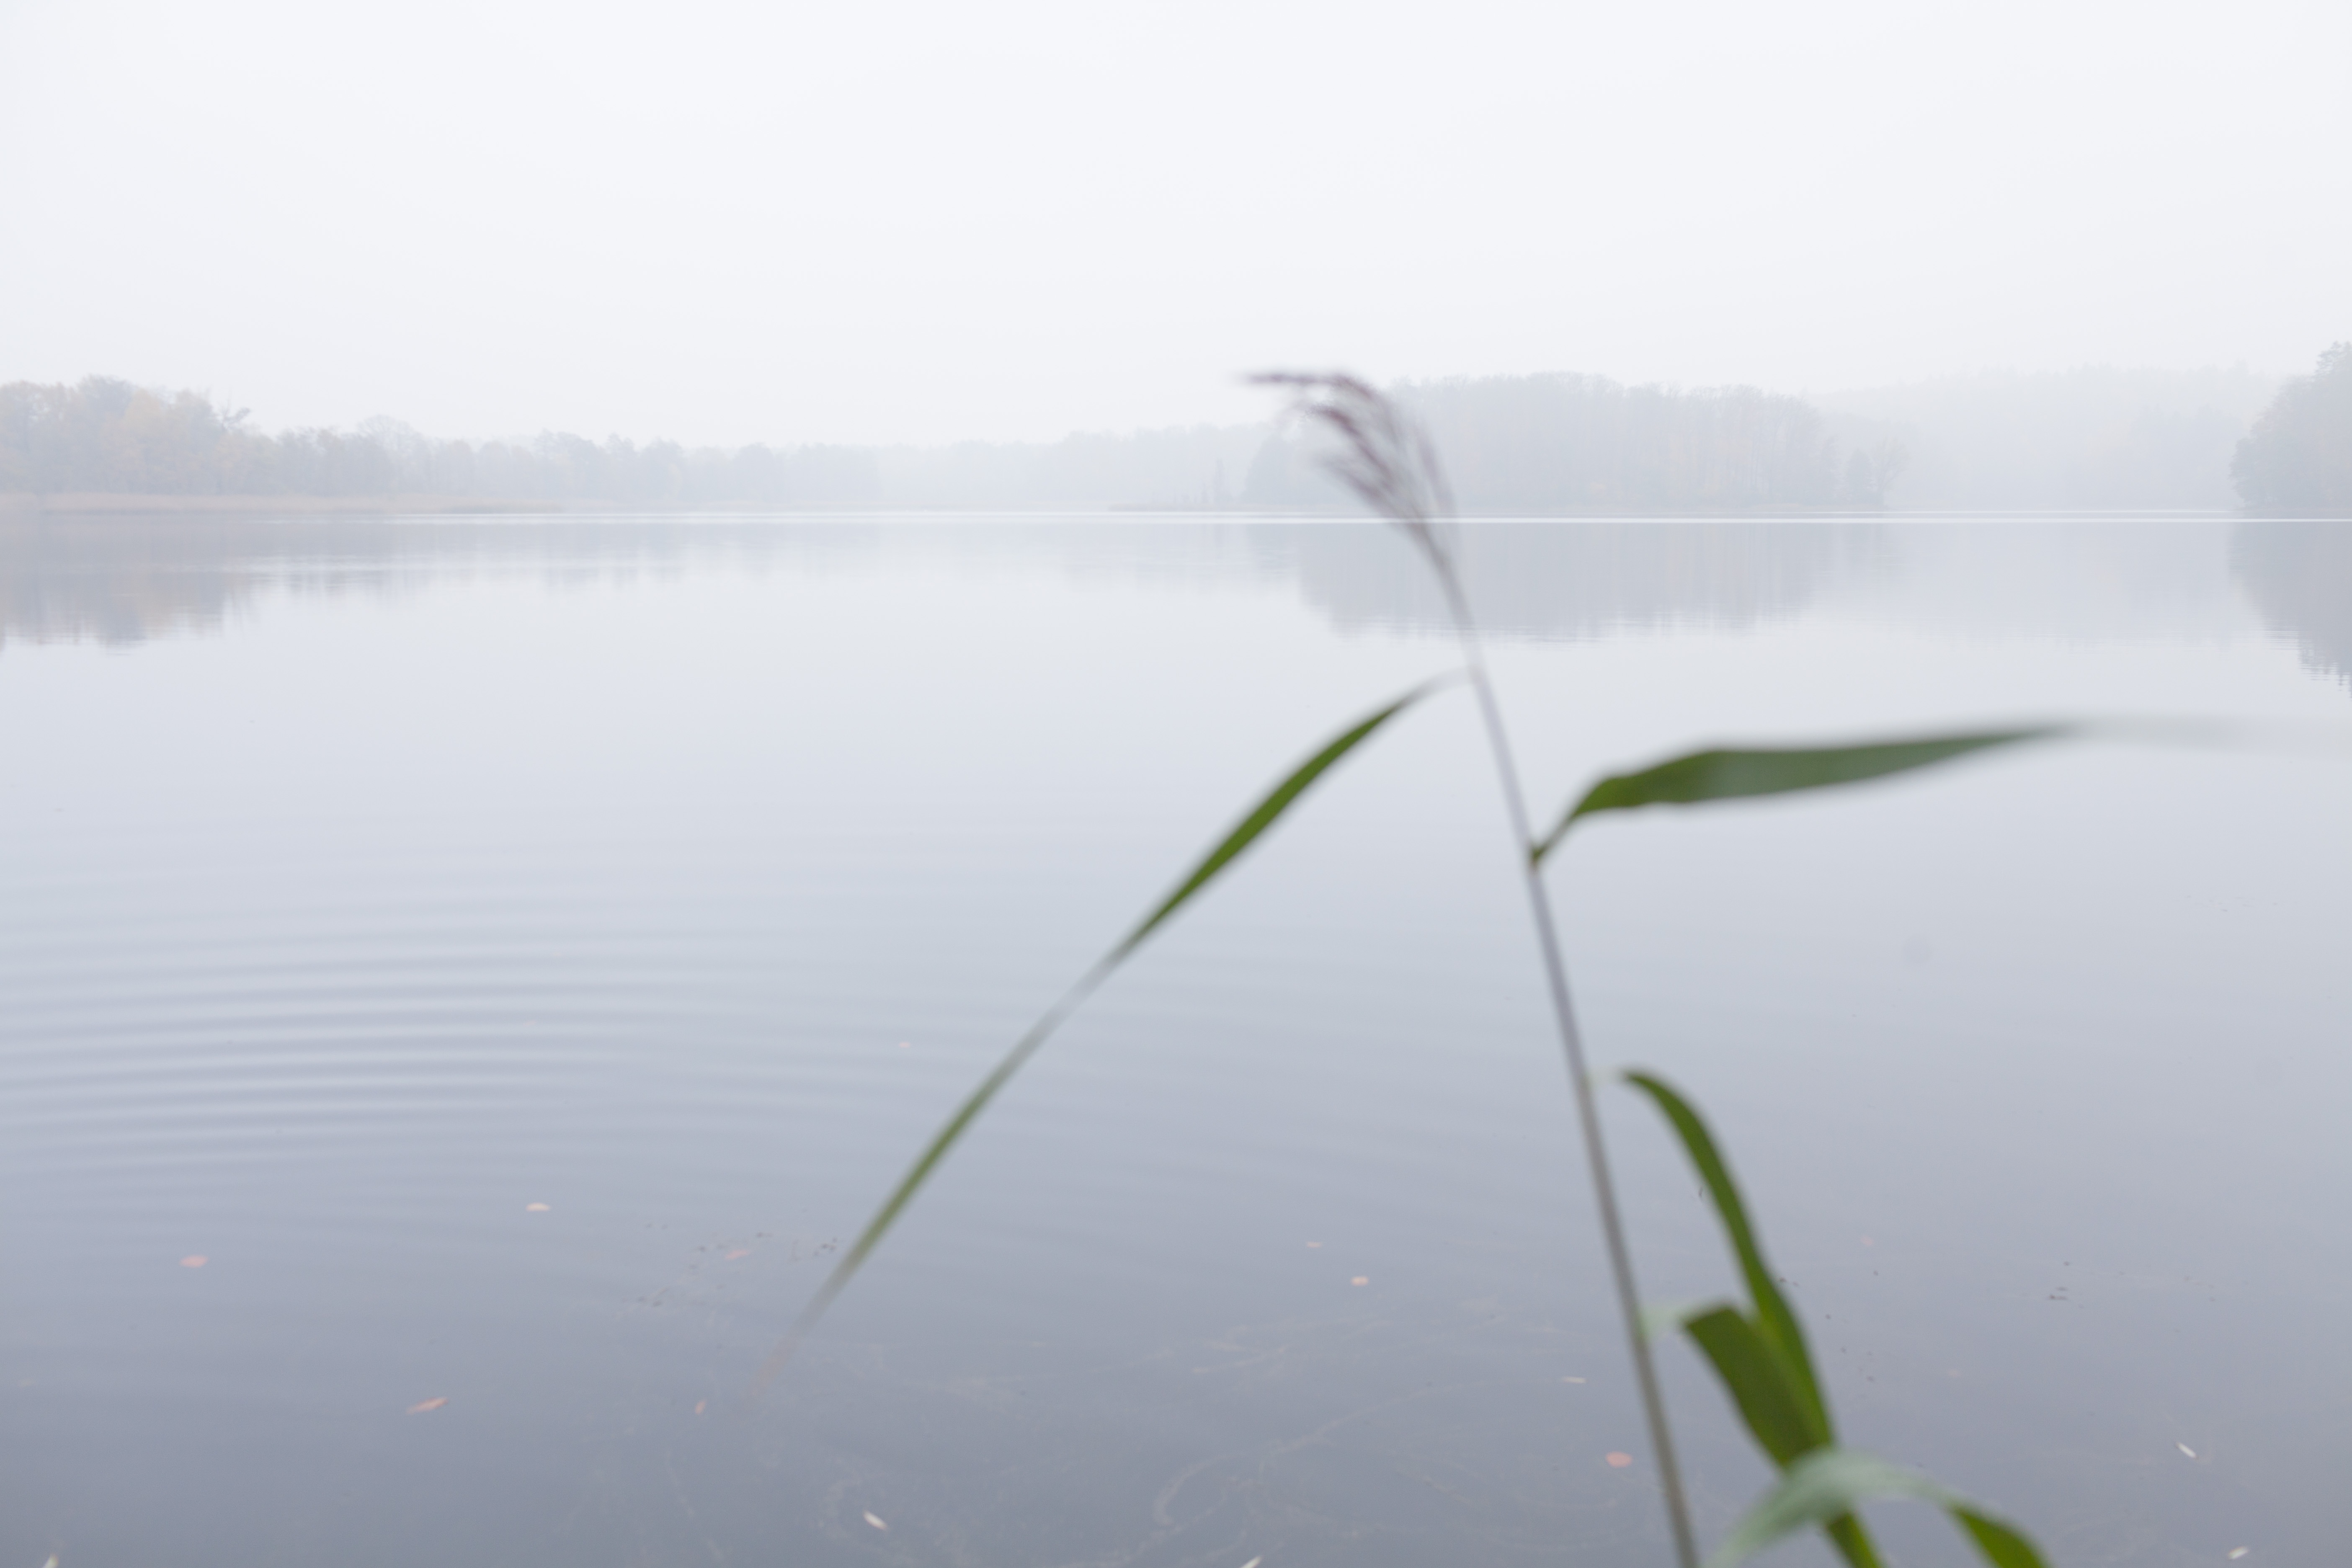
water, grass, fog, mist, leaf, wind, line, reflection, weather, atmospheric phenomenon